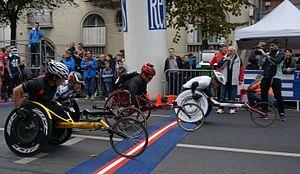
Lors de Reims à Toutes Jambes 2013 .